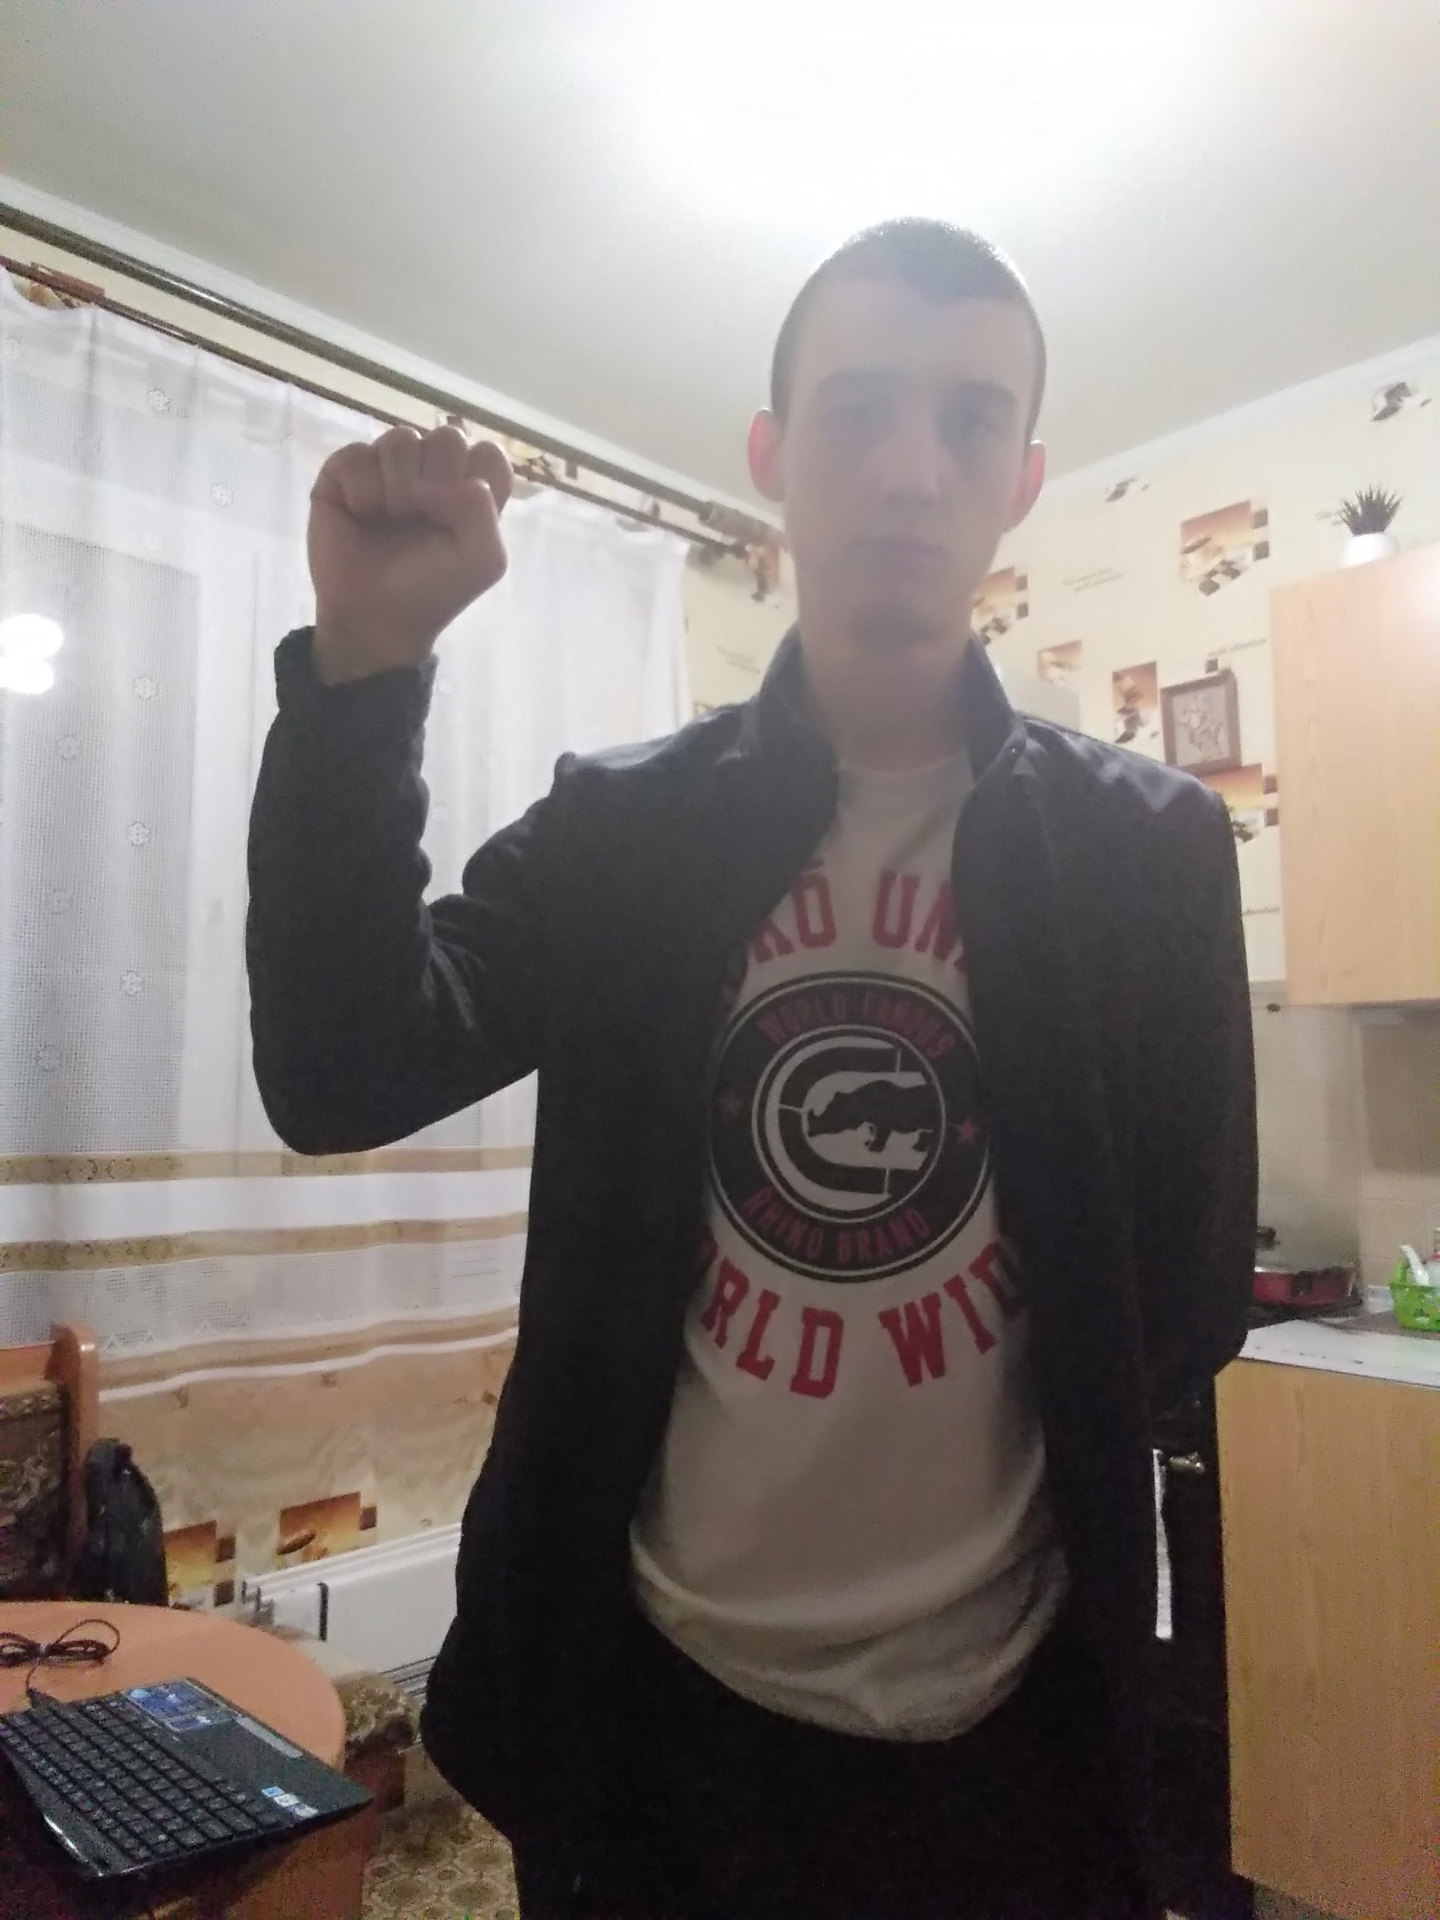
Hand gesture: fist